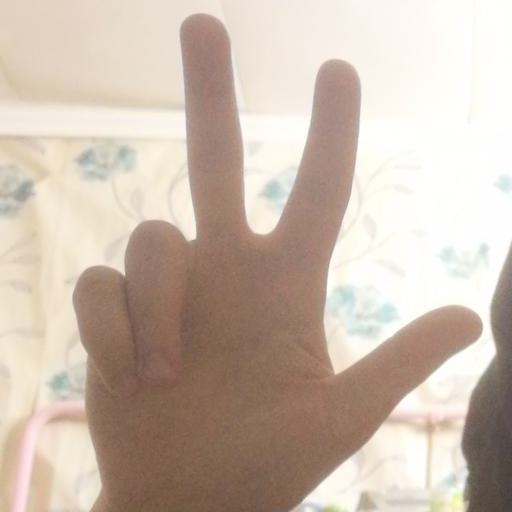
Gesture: three2